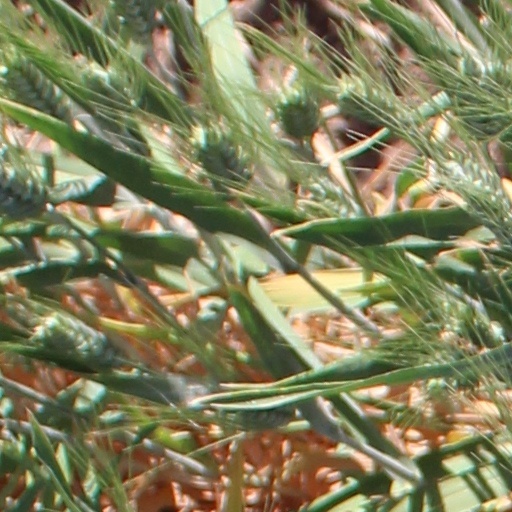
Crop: wheat